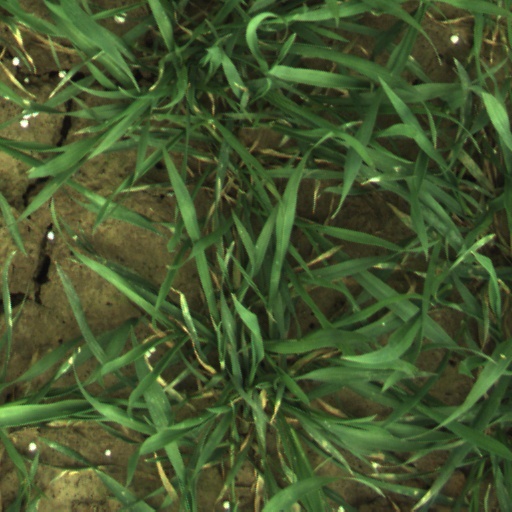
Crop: wheat